Frecheville

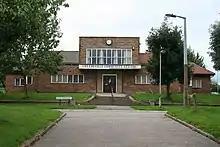
Frecheville Community Centre

Frecheville Community Sports & Social Club is located on Silkstone Road. The club features a cricket ground, home to the Frecheville Cricket Club.